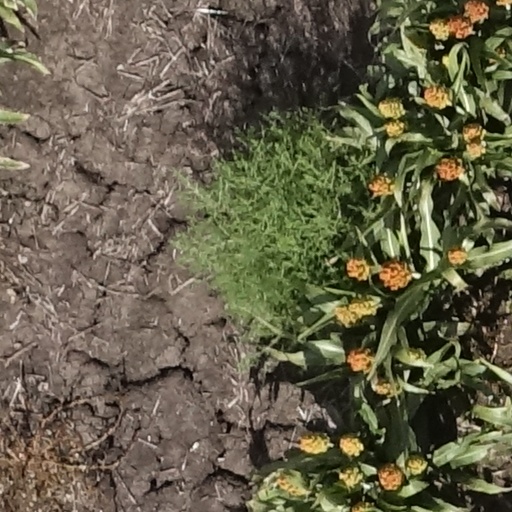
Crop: sorghum